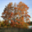
Label: maple_tree